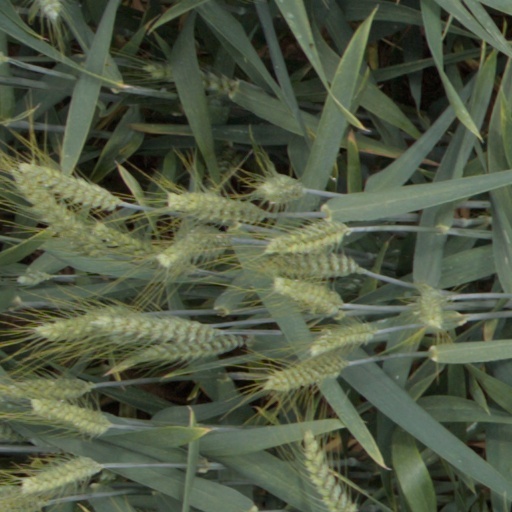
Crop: wheat